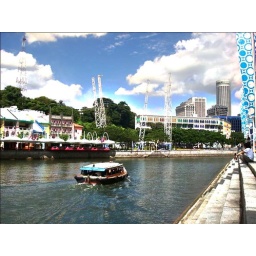
Visitors will be awed by the never ending old river tales as the boat cruises down,transporting them back in time...